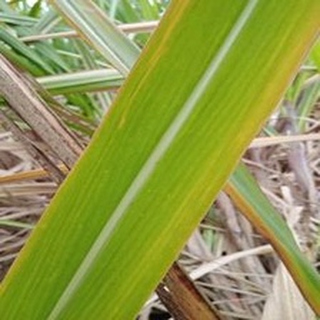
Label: sugarcane_yellow_leaf_disease